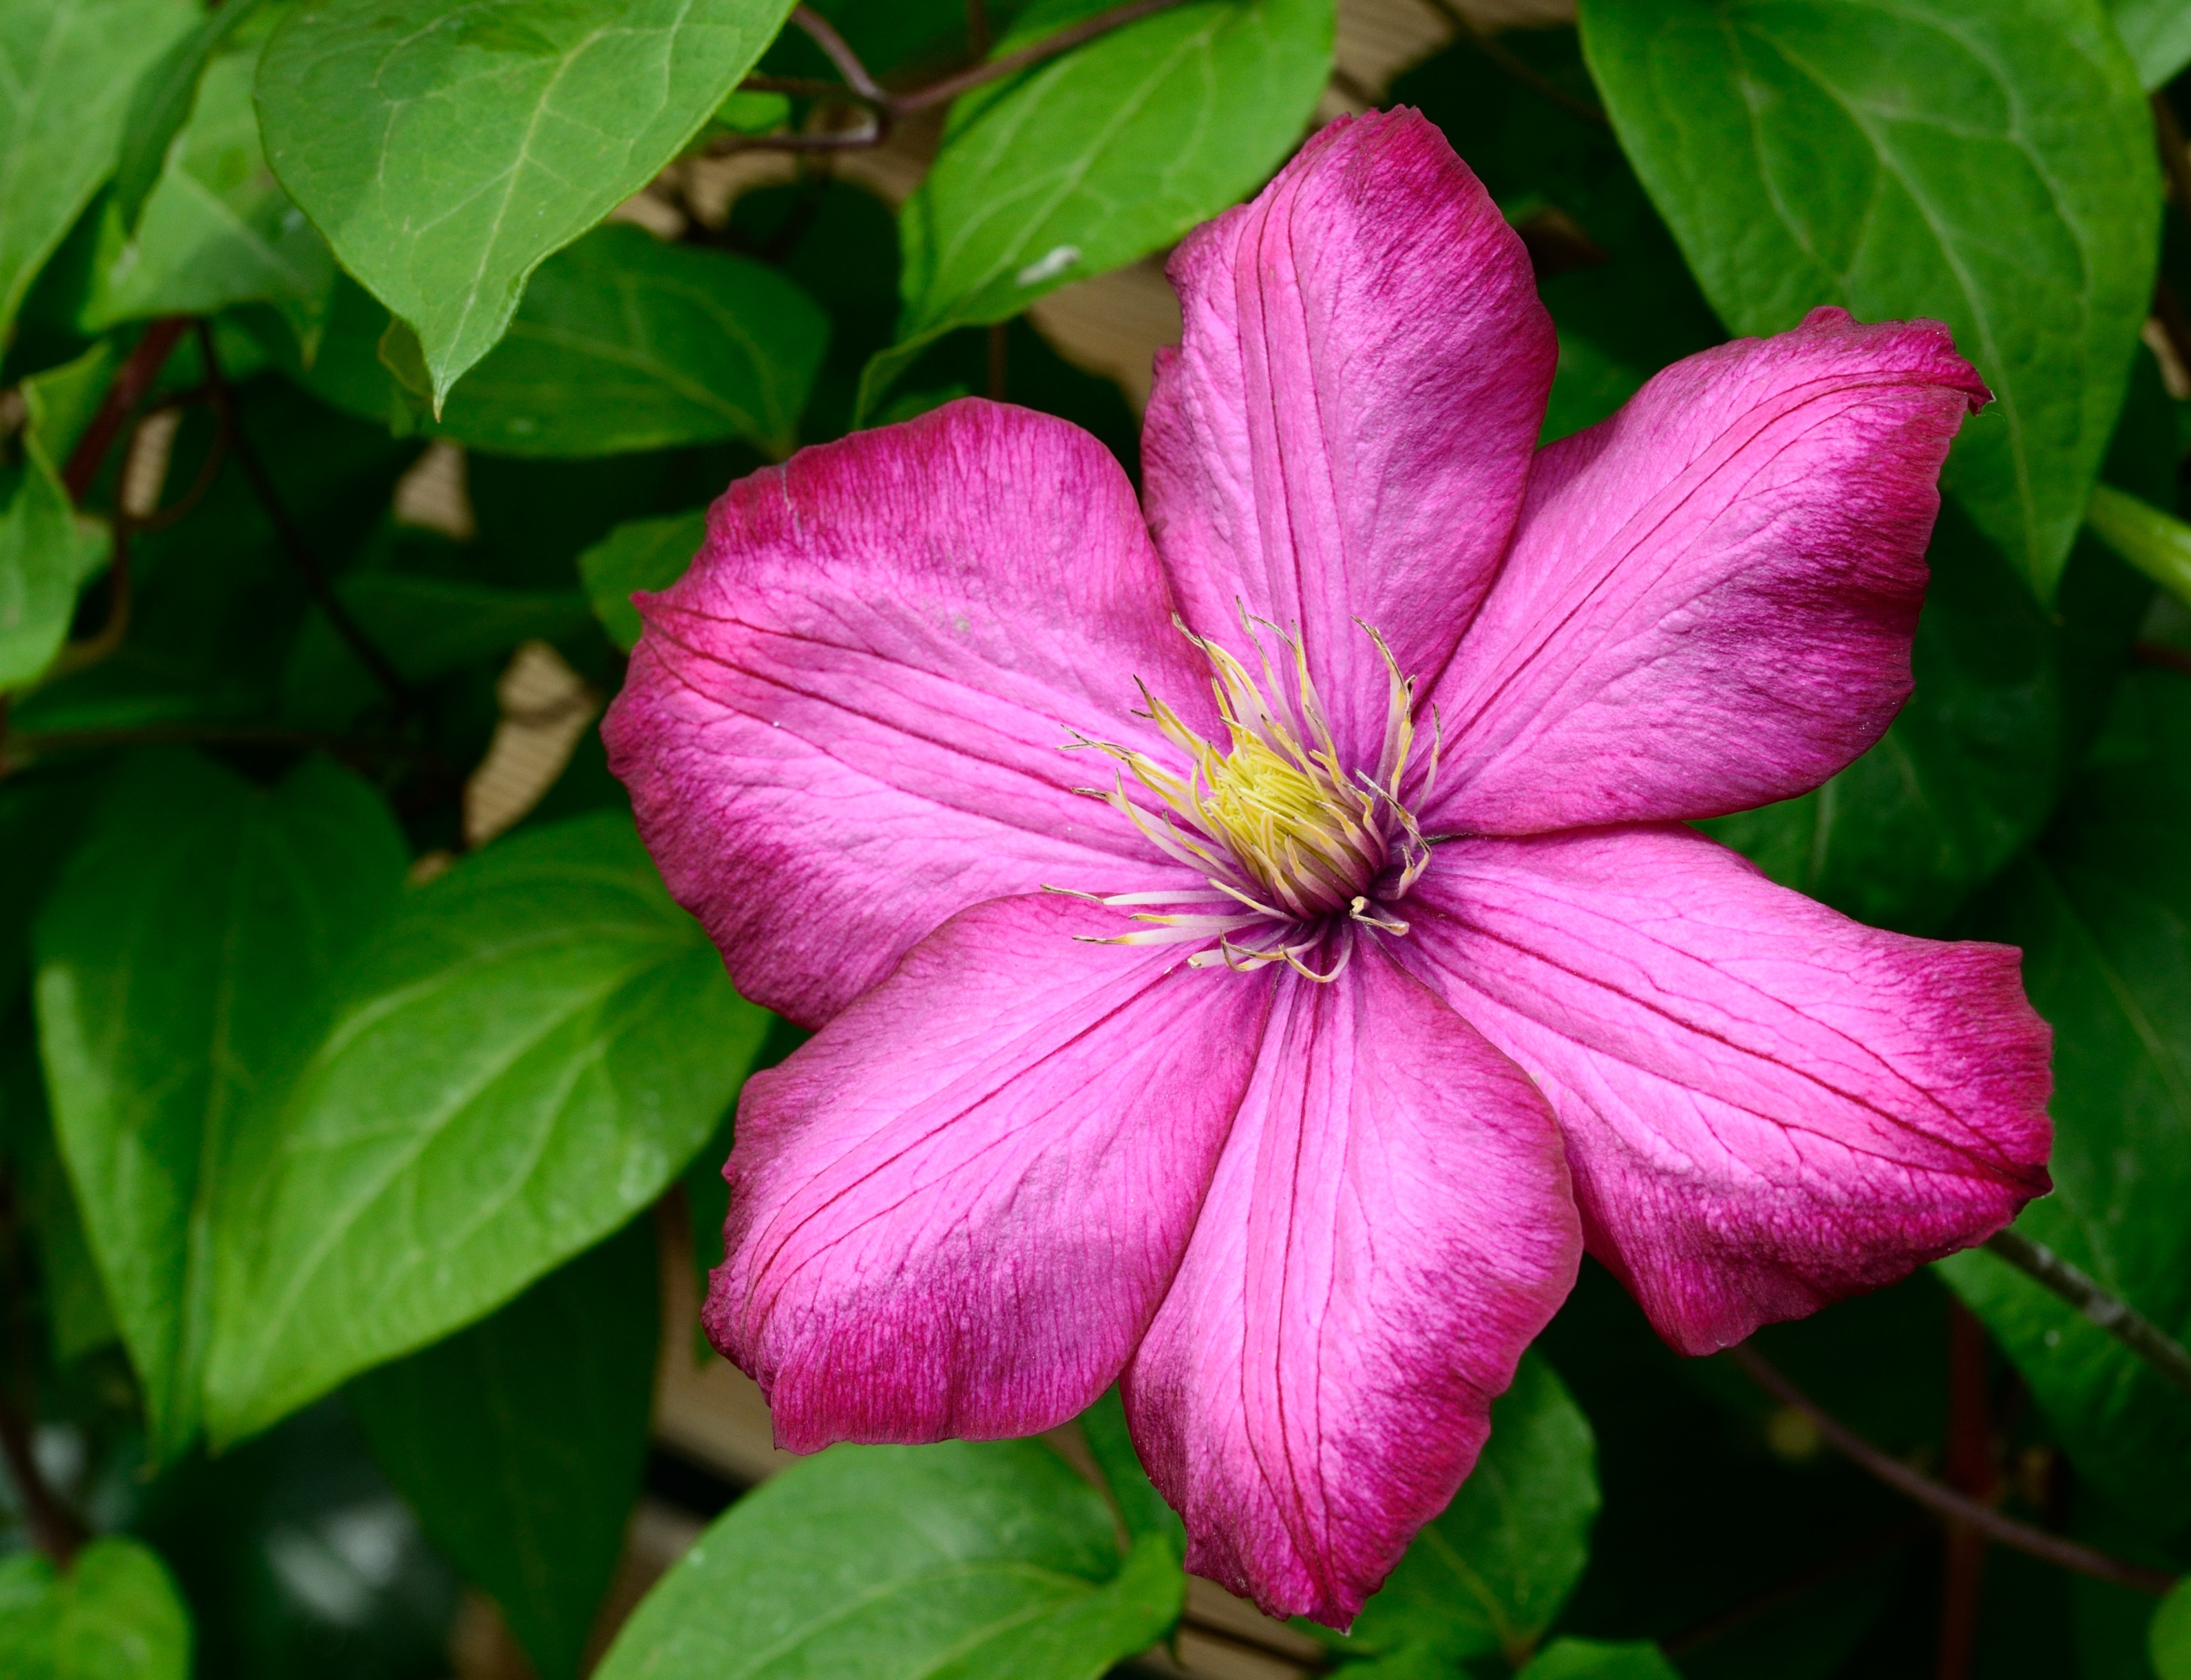
blossom, plant, flower, petal, bloom, floral, pollen, botany, blooming, flora, close up, leaves, petals, violet, clematis, macro photography, flowering plant, annual plant, land plant, public domain images